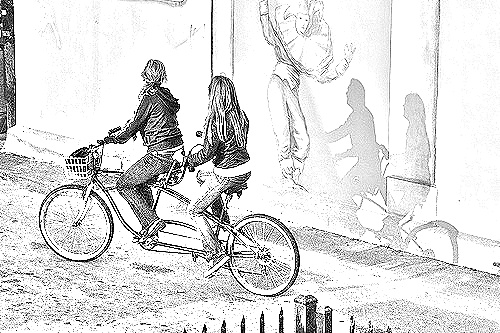
Portrait style: Sketch Portrait